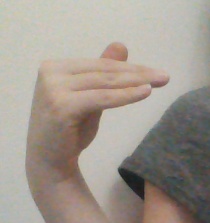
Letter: khaa